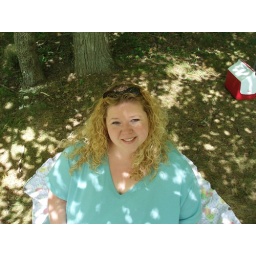
This is how I spent the afternoon relaxing under a tree with a good book overlooking Hunting Creek Lake.